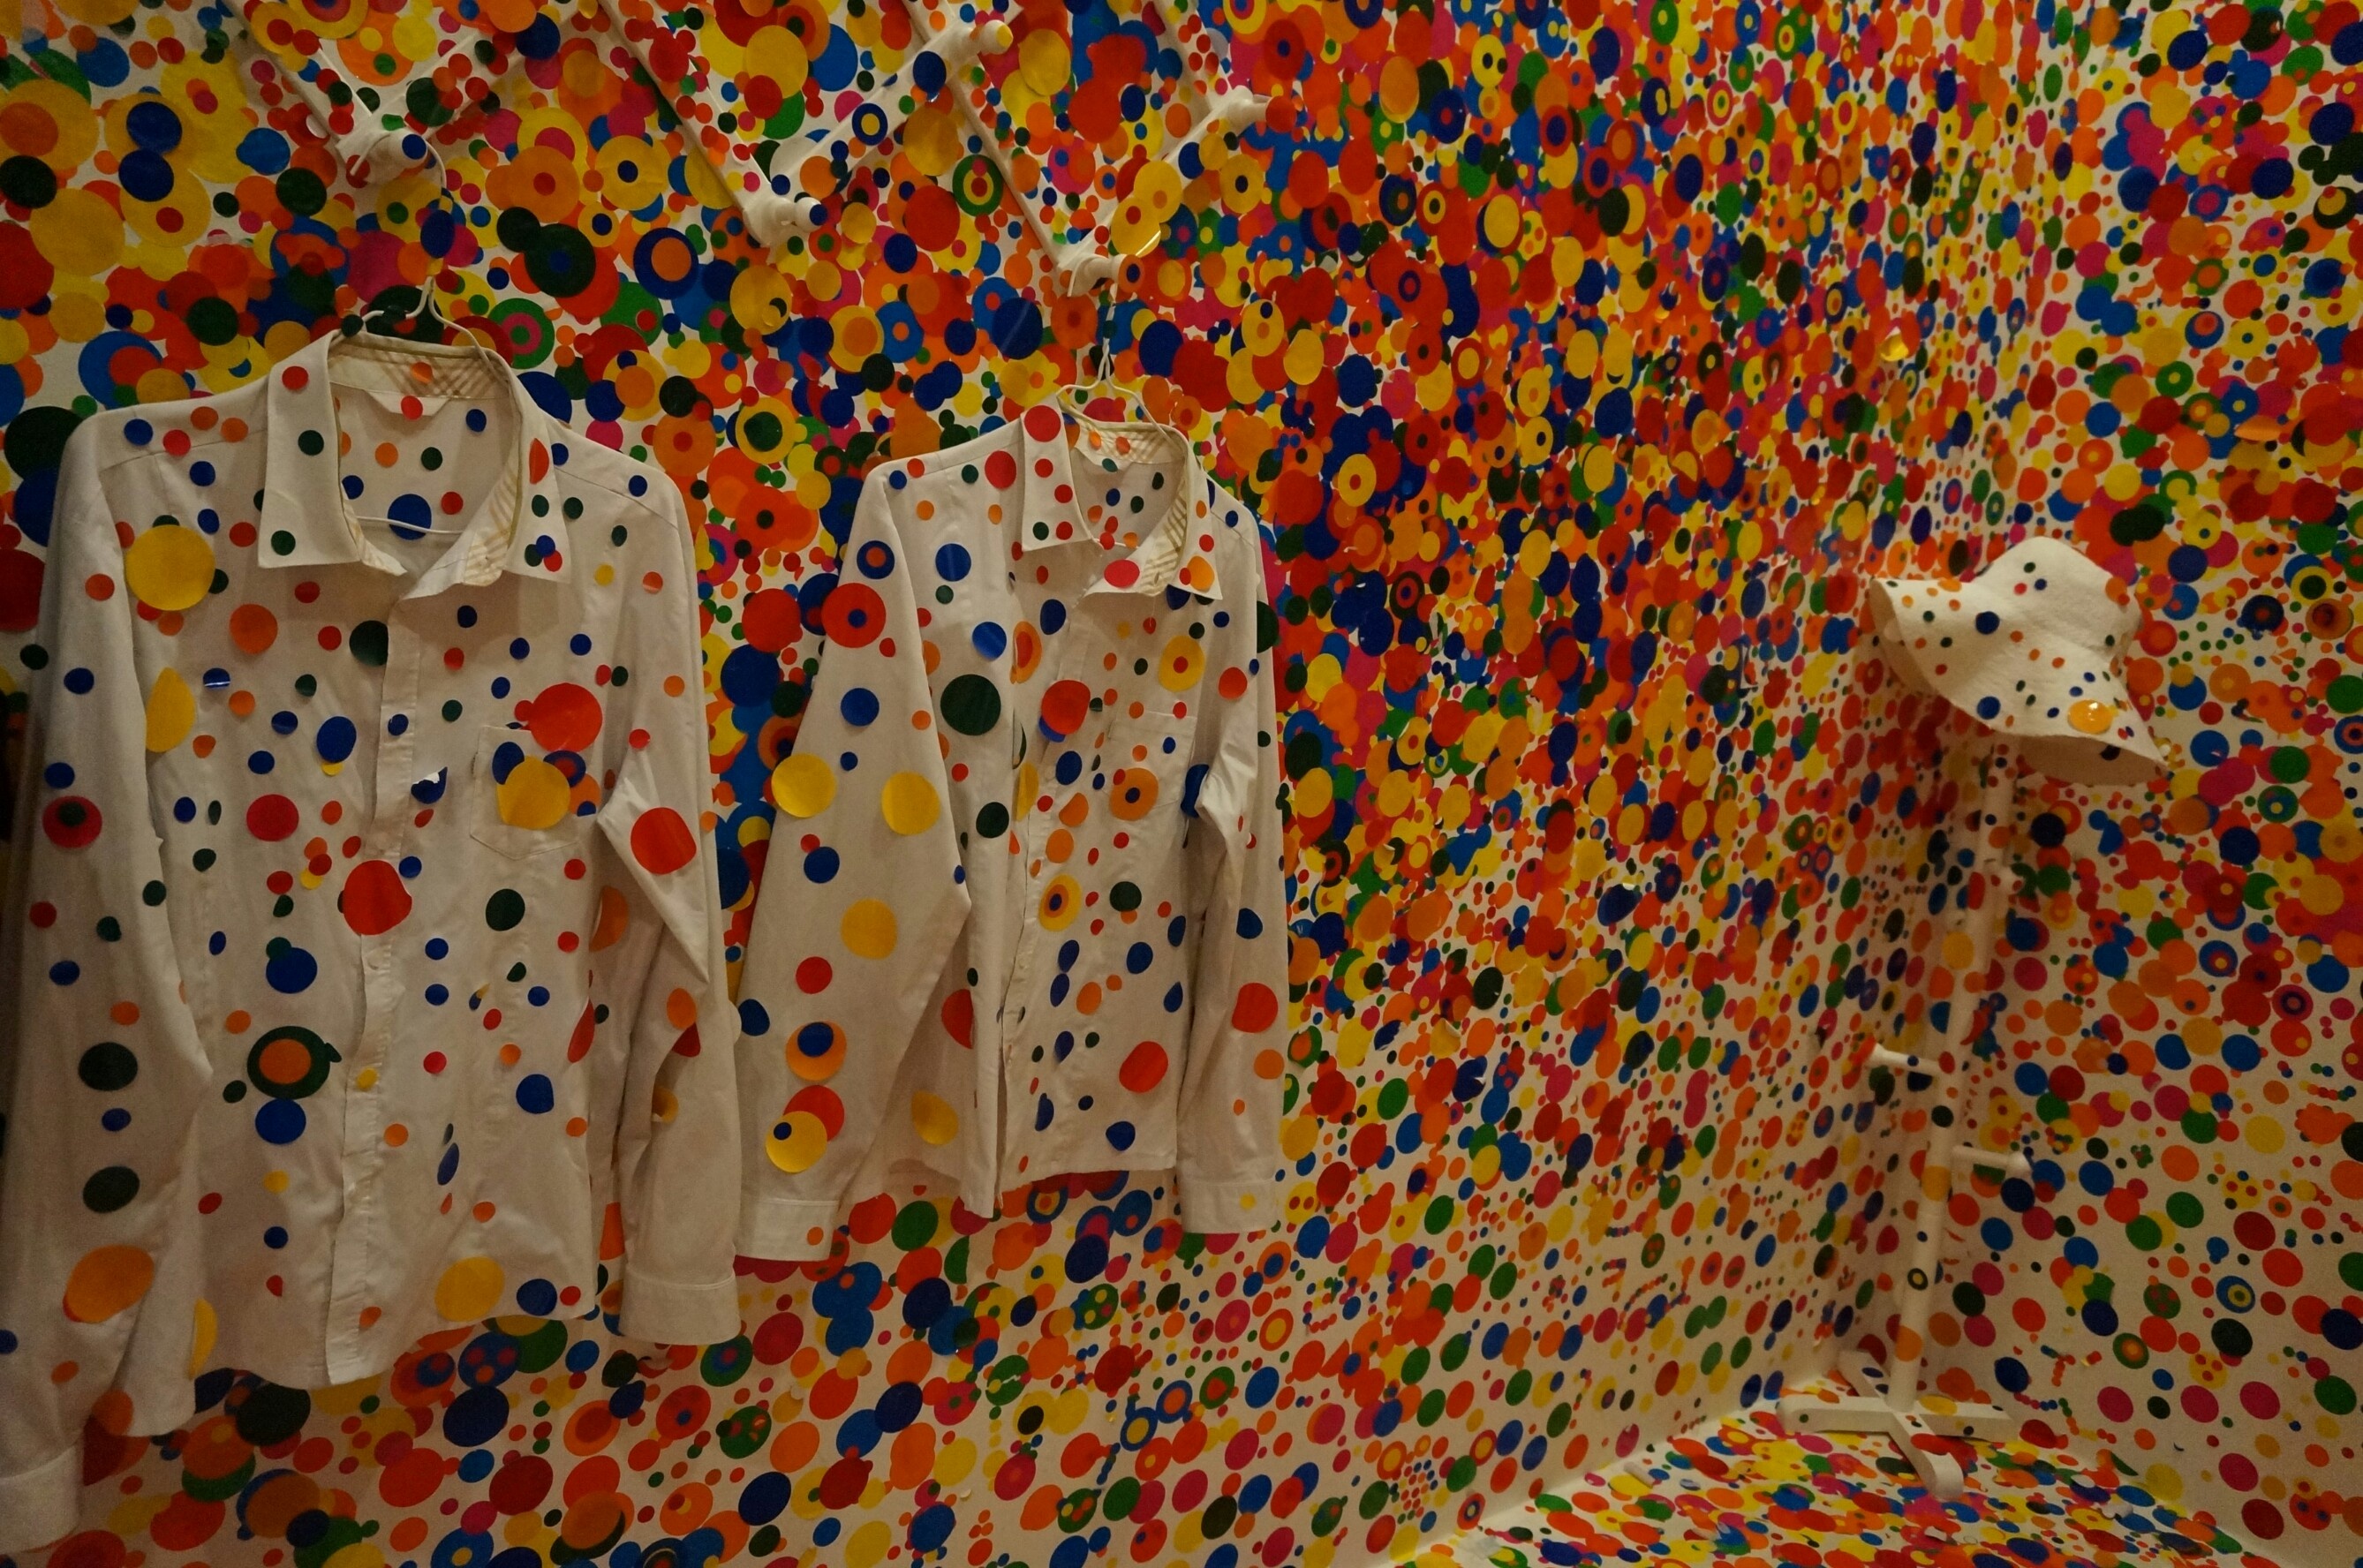
wall, pattern, painting, textile, art, design, usd, works, dot, exhibition, polka, modern art, art gallery, flooring, yayoi kusama, cod museum of art